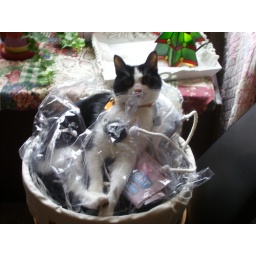
Schnooksy the crazy cat in my bag of yarn, what a nut case!